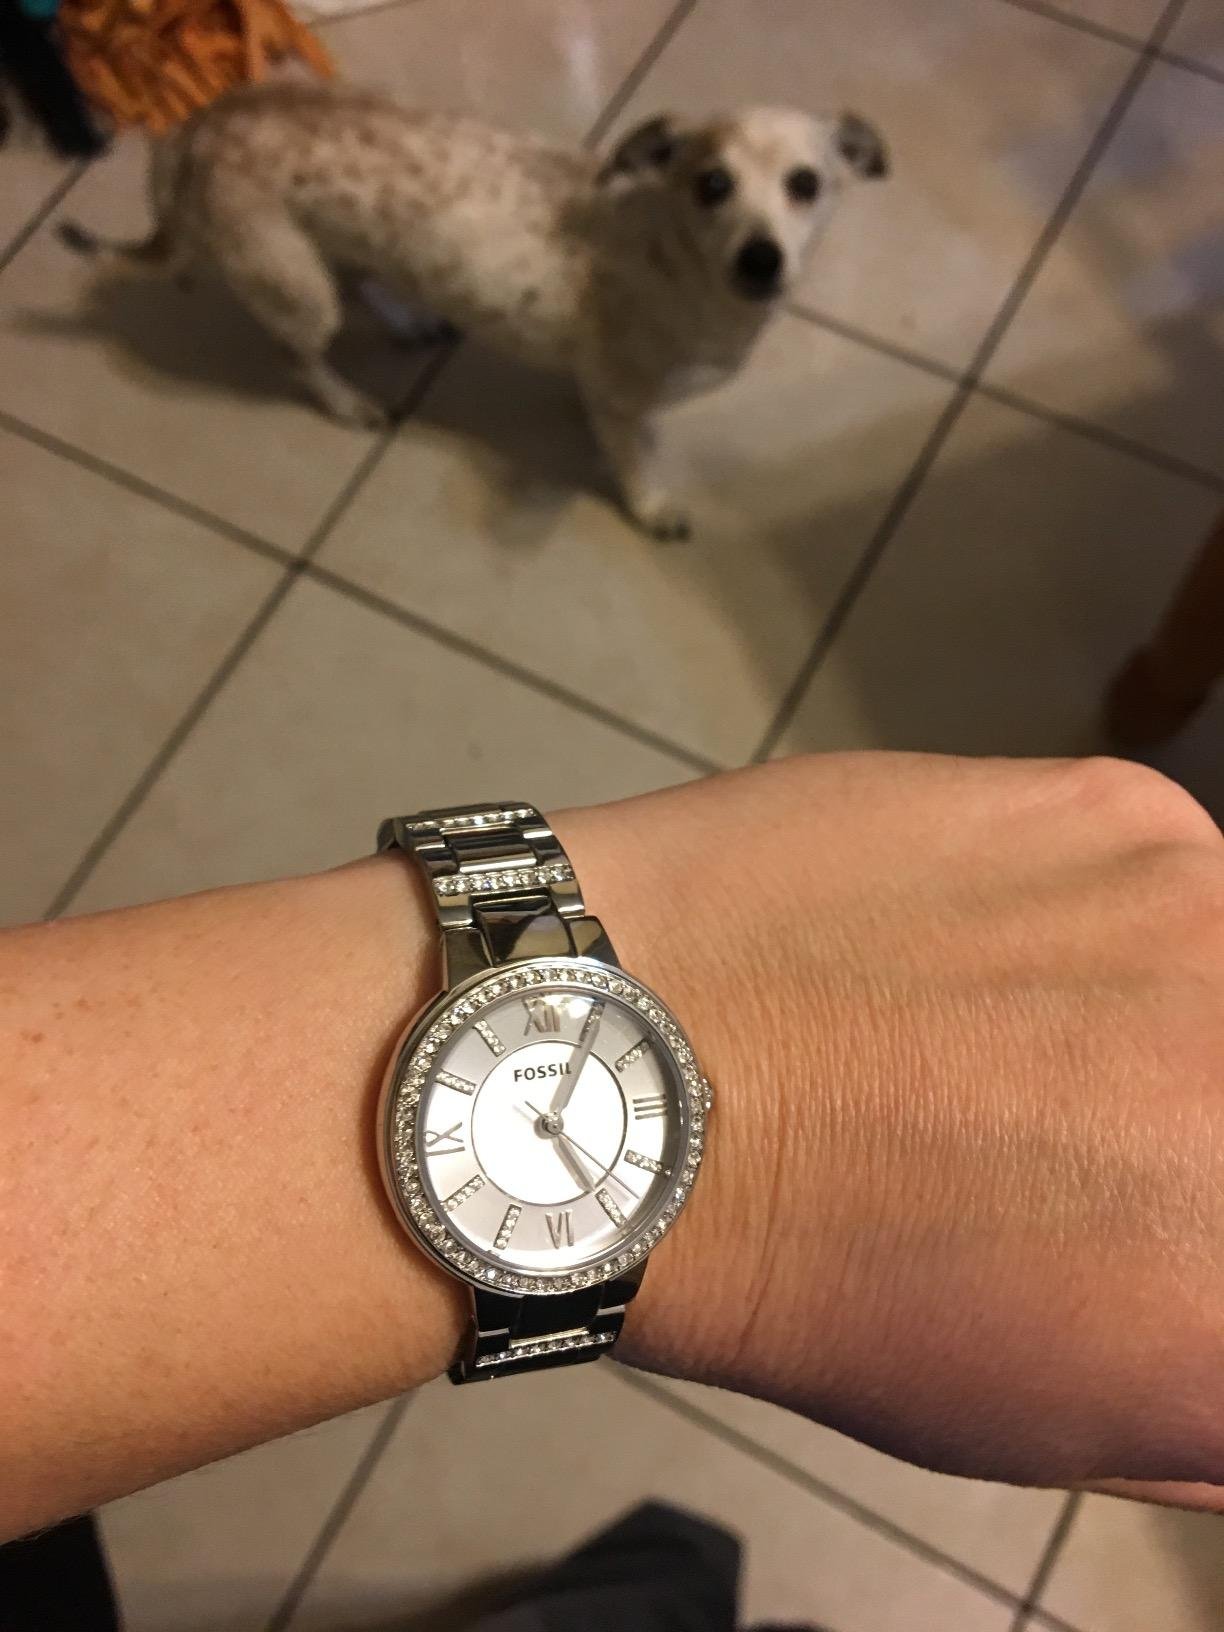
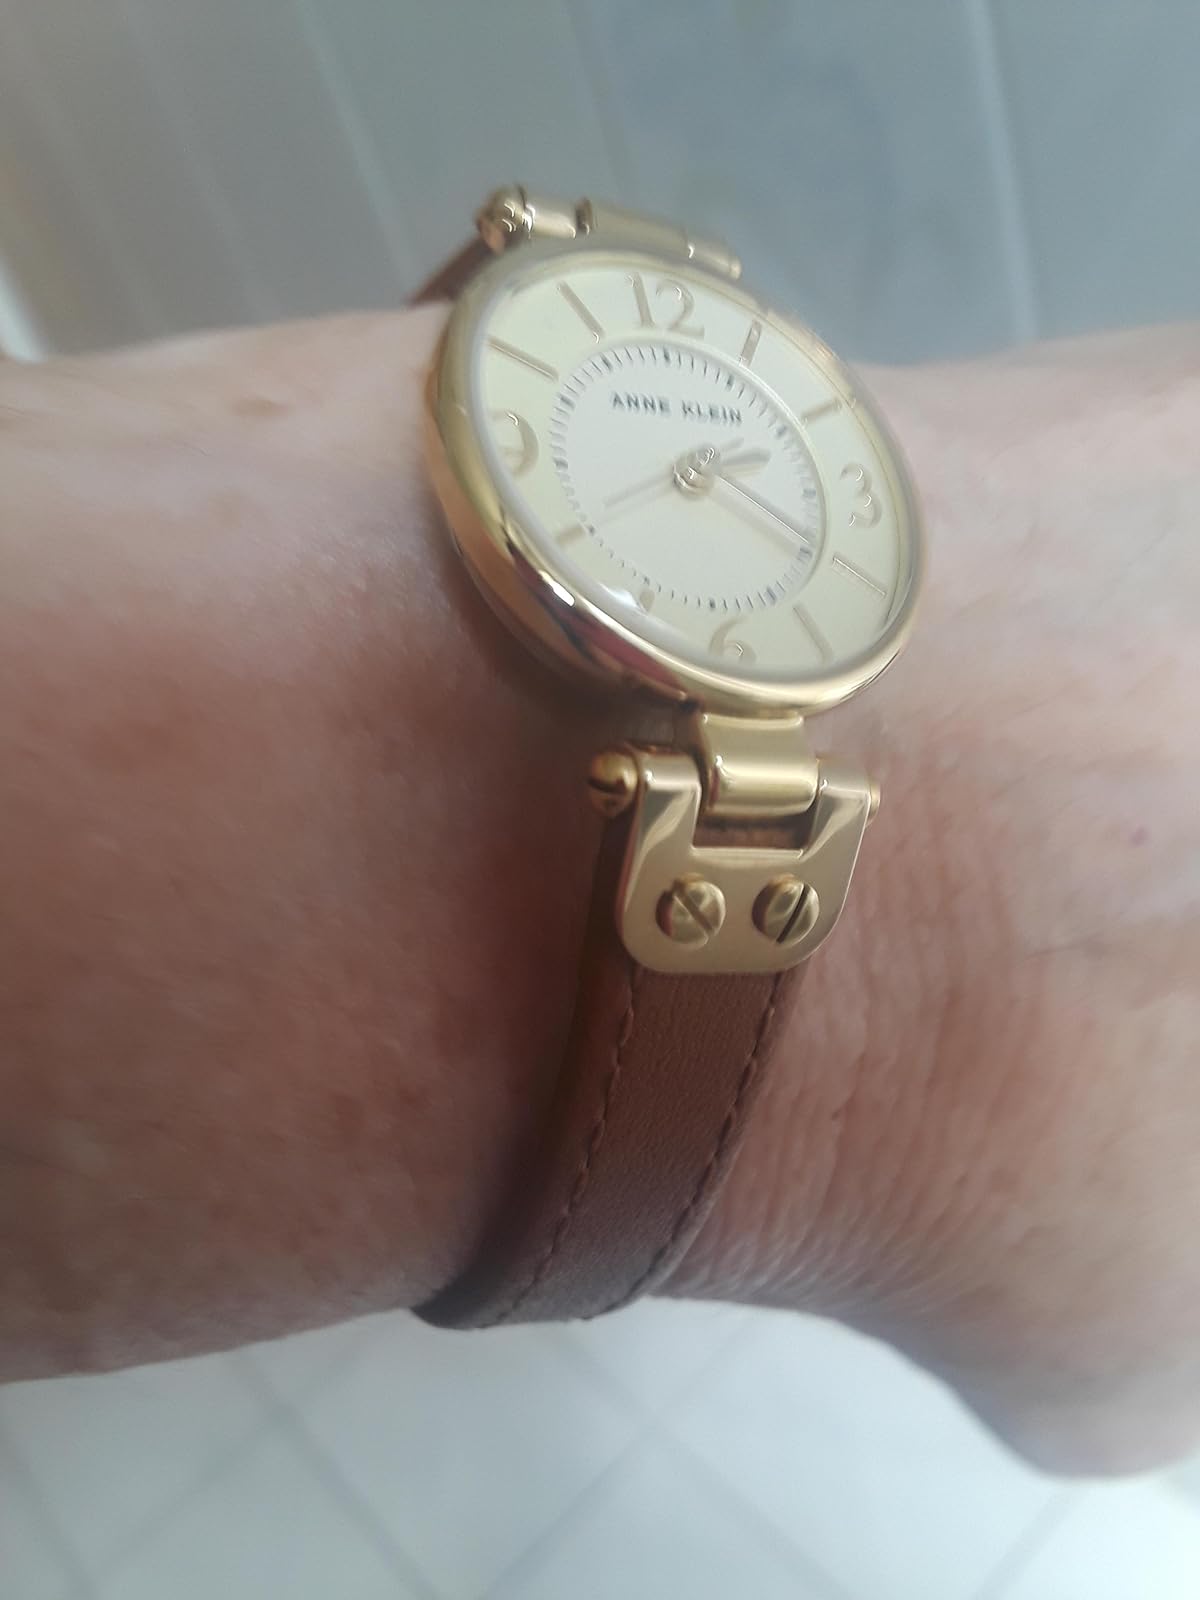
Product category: accessories_watch
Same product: no